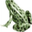
Label: frog